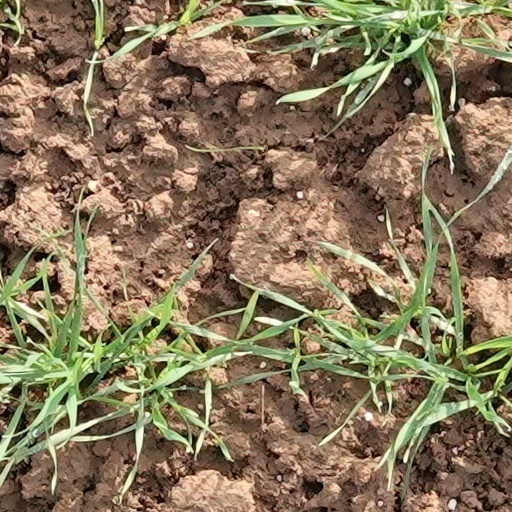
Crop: wheat